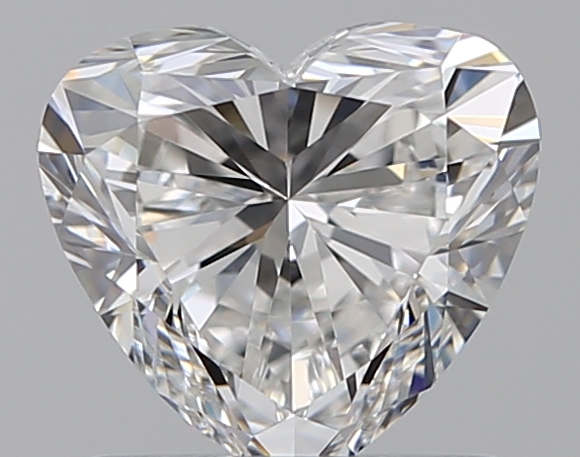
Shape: heart
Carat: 1
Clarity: IF
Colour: F
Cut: EX
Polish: EX
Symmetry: VG
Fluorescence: N
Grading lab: GIA
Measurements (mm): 6.09 x 6.64 x 3.93